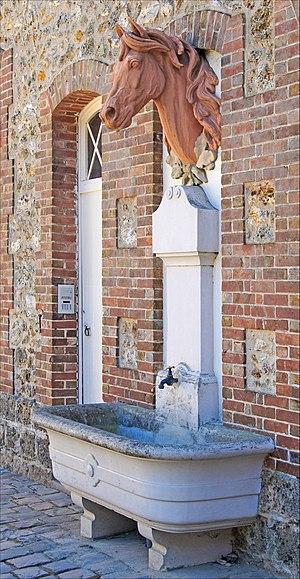
La plomberie est un métier très ancien, dont l'origine remonte à la construction des pyramides en Égypte antique ; attesté par des tuyaux en cuivre vieux de 4 500 ans, c'est un métier qui n'a cessé de s'améliorer et de se développer au cours des siècles et des générations de plombiers qui l'on servi.